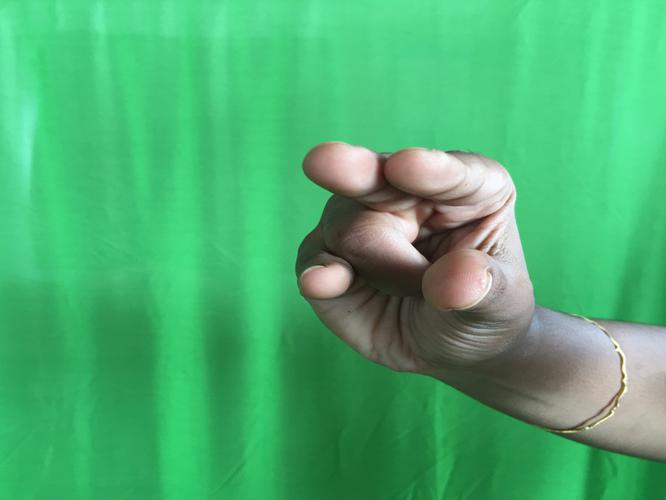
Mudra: Kangulam
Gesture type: single_hand